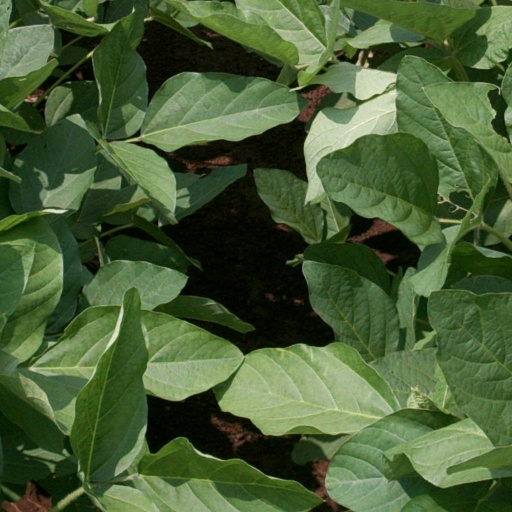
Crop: soybean